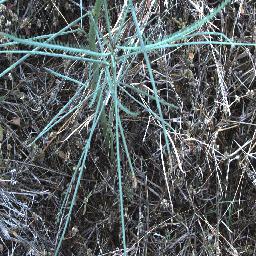
Label: parkinsonia